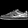
Label: Sneaker